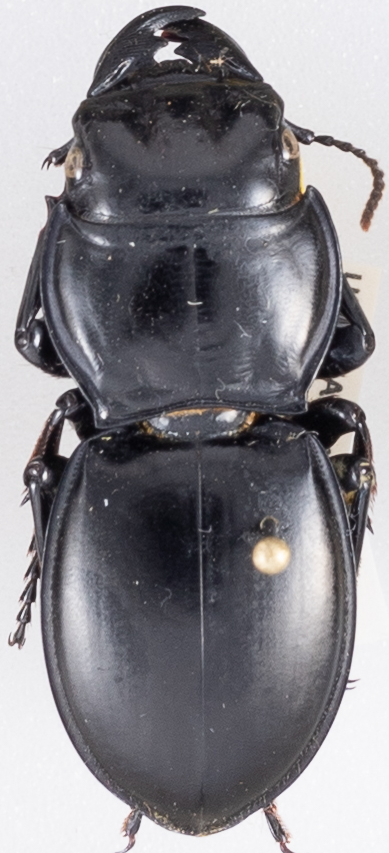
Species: Pasimachus californicus
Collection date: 2022-08-29
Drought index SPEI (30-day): -1.28
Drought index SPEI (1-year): -0.144
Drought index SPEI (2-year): -0.1